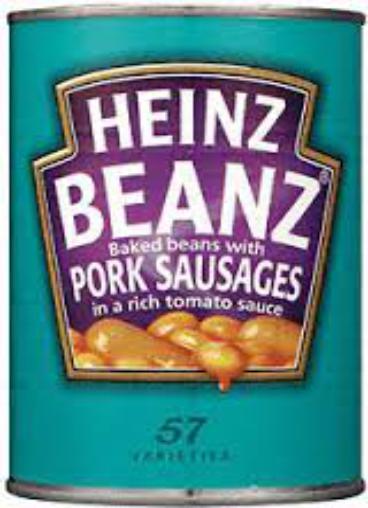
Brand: Heinz Baked Beans
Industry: Food